Eloise (books)

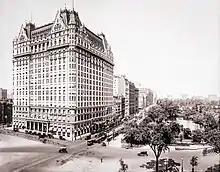
The Plaza Hotel,

The character was developed by the author based on her childhood imaginary friend and alter ego, with a voice in which Thompson spoke throughout her life, according to her biographer, filmmaker Sam Irvin. Thompson's goddaughter, Liza Minnelli, was often speculated as a possible model for Eloise.